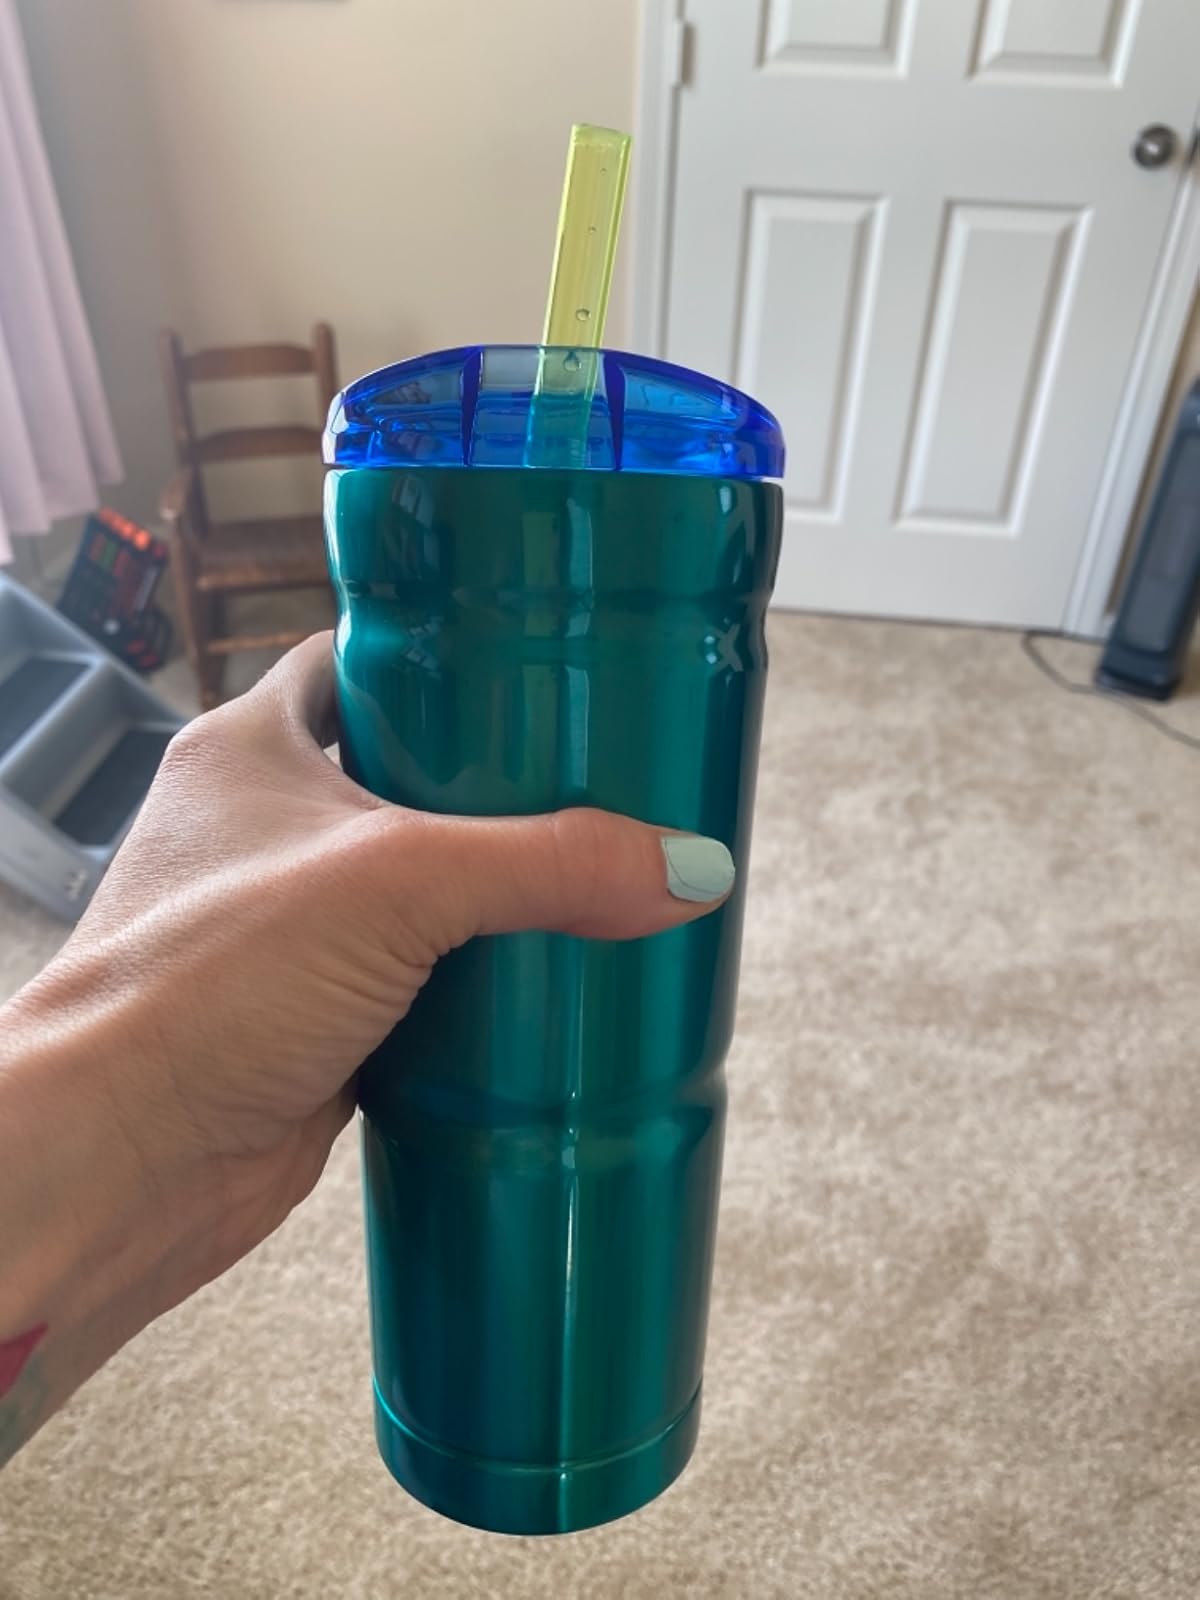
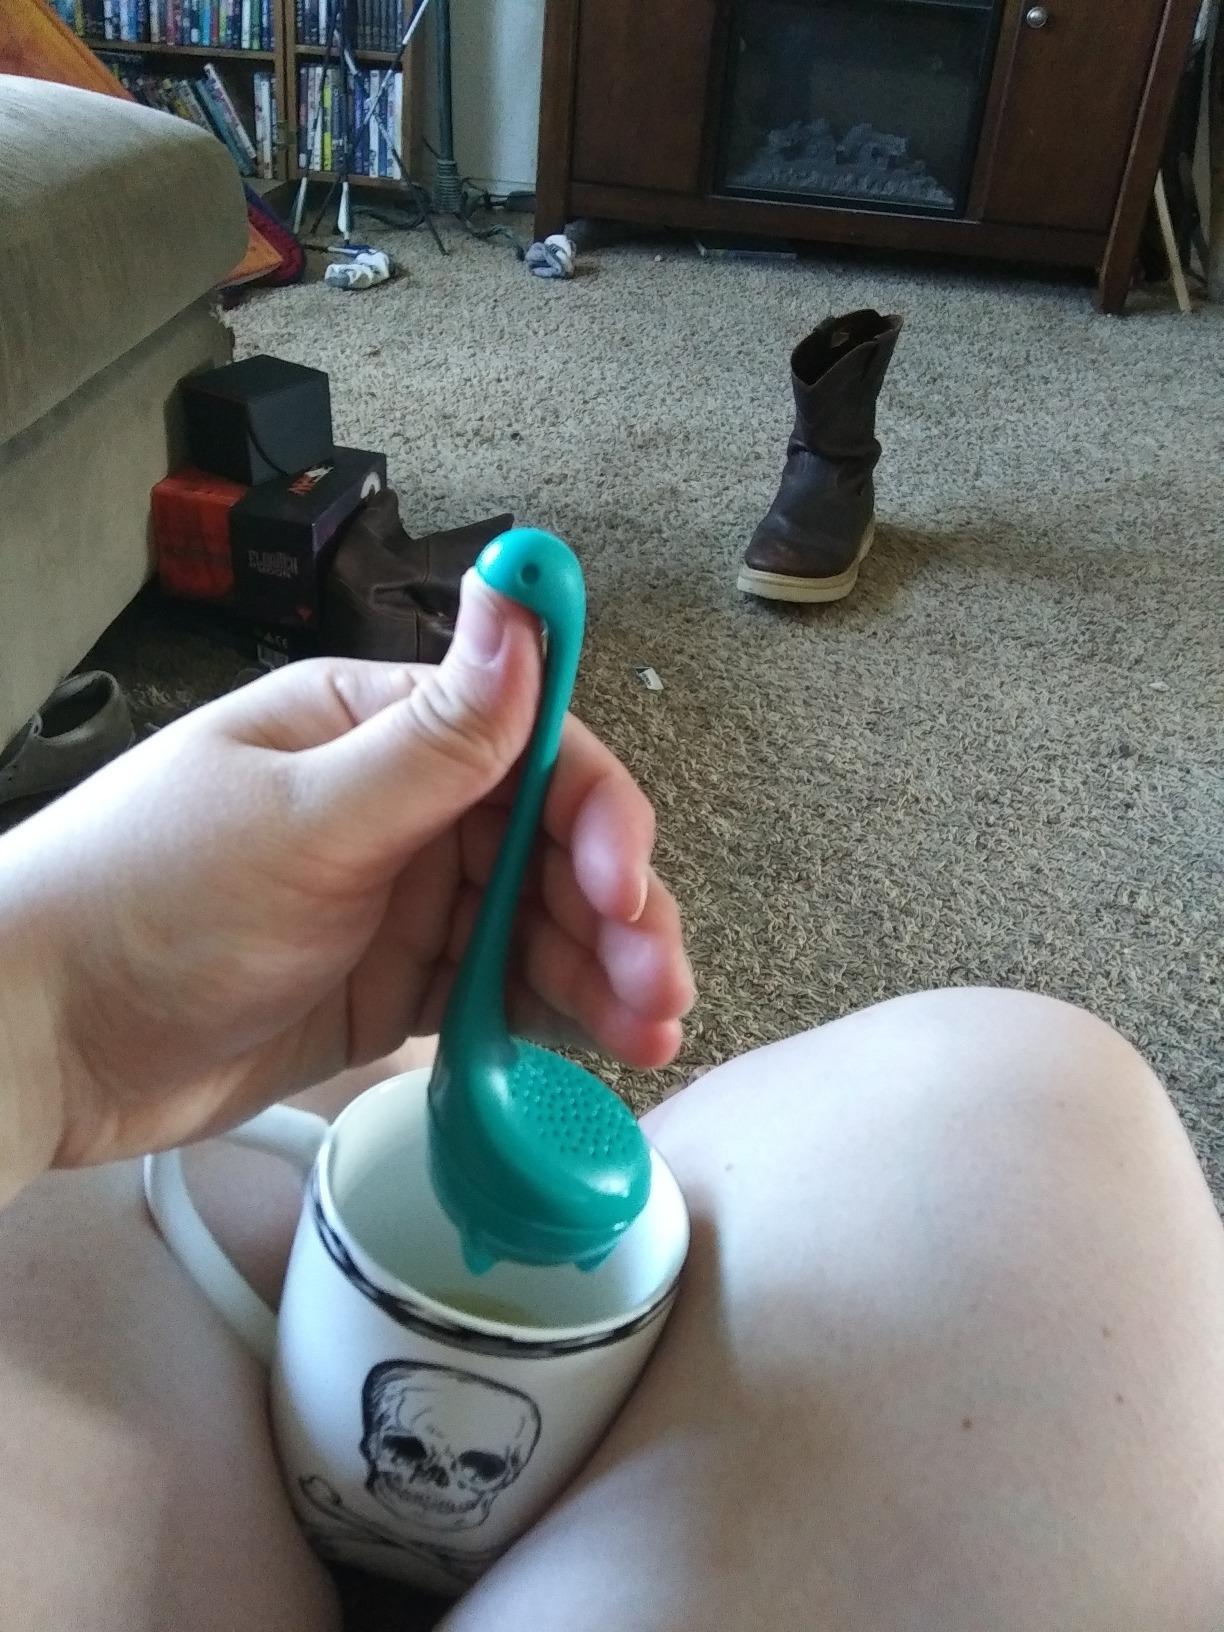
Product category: items_tea
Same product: no